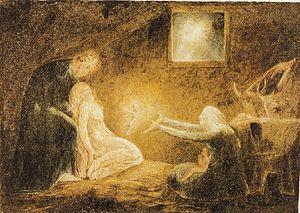
L'Agonie dans le jardin est une peinture de William Blake, réalisée dans le cadre d'une série d'illustrations bibliques réalisée entre 1799 et 1800, commandée par son mécène et ami Thomas Butts. L'œuvre illustre un passage de l'Évangile de Luc qui décrit l'agonie du Christ dans le jardin de Gethsémani avant son arrestation et sa crucifixion, qui suivent la trahison de Judas. Dans cette peinture de Blake, un ange majestueux, aux couleurs éclatantes, traverse l'obscurité qui l'entoure et descend d'un nuage pour aider et soutenir physiquement Jésus dans son agonie. L'œuvre est dominée par des lignes verticales, formées à la fois par les arbres et les deux bras de l'ange. Deux lignes intérieures convergent vers les paumes du Christ, évoquant les stigmates des clous enfoncés lors de sa crucifixion.